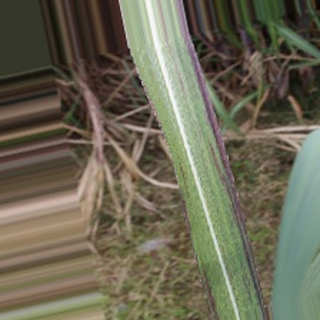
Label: sugarcane_bacterial_blight